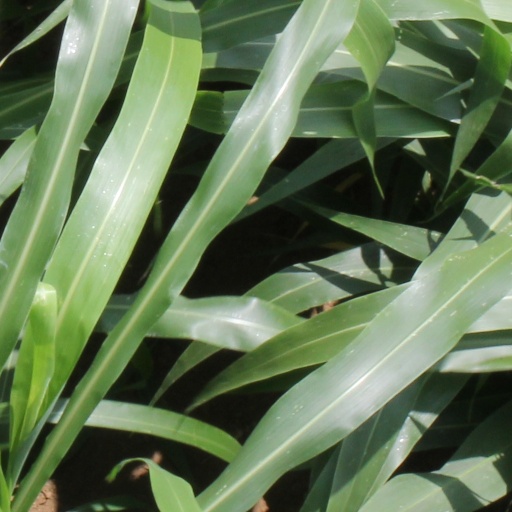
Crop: sorghum